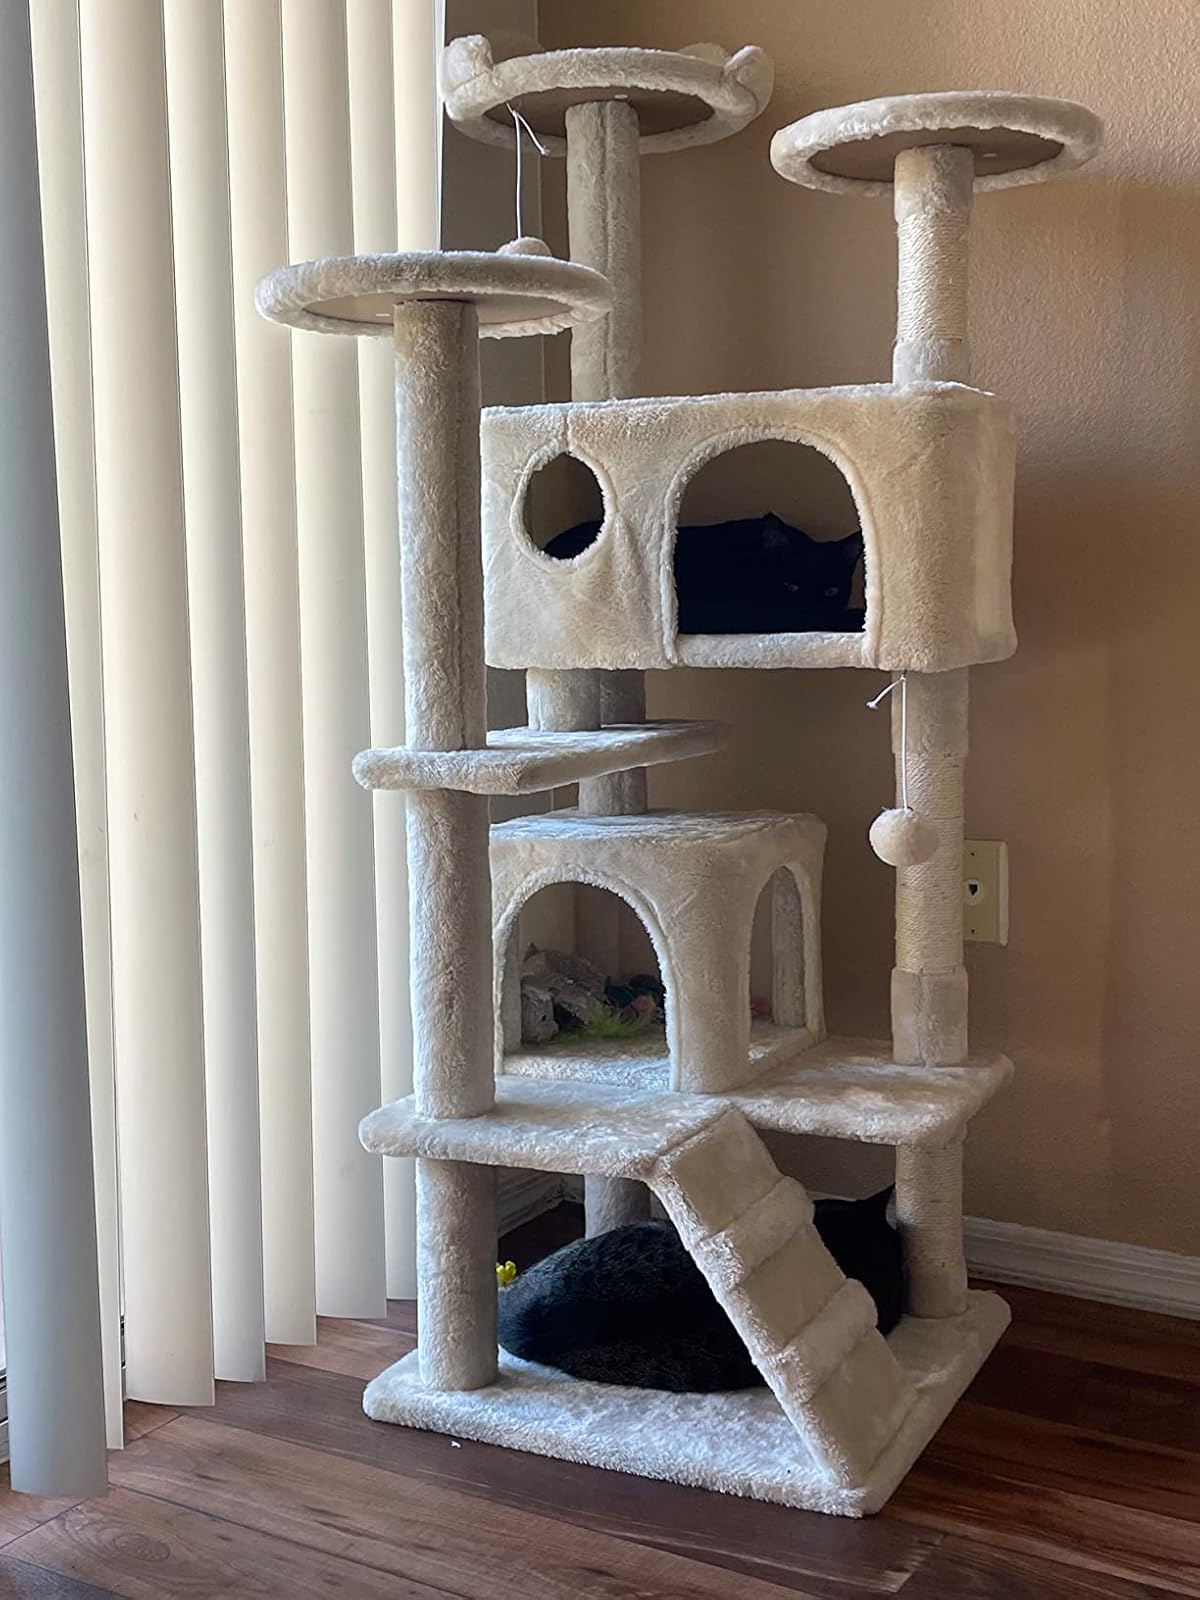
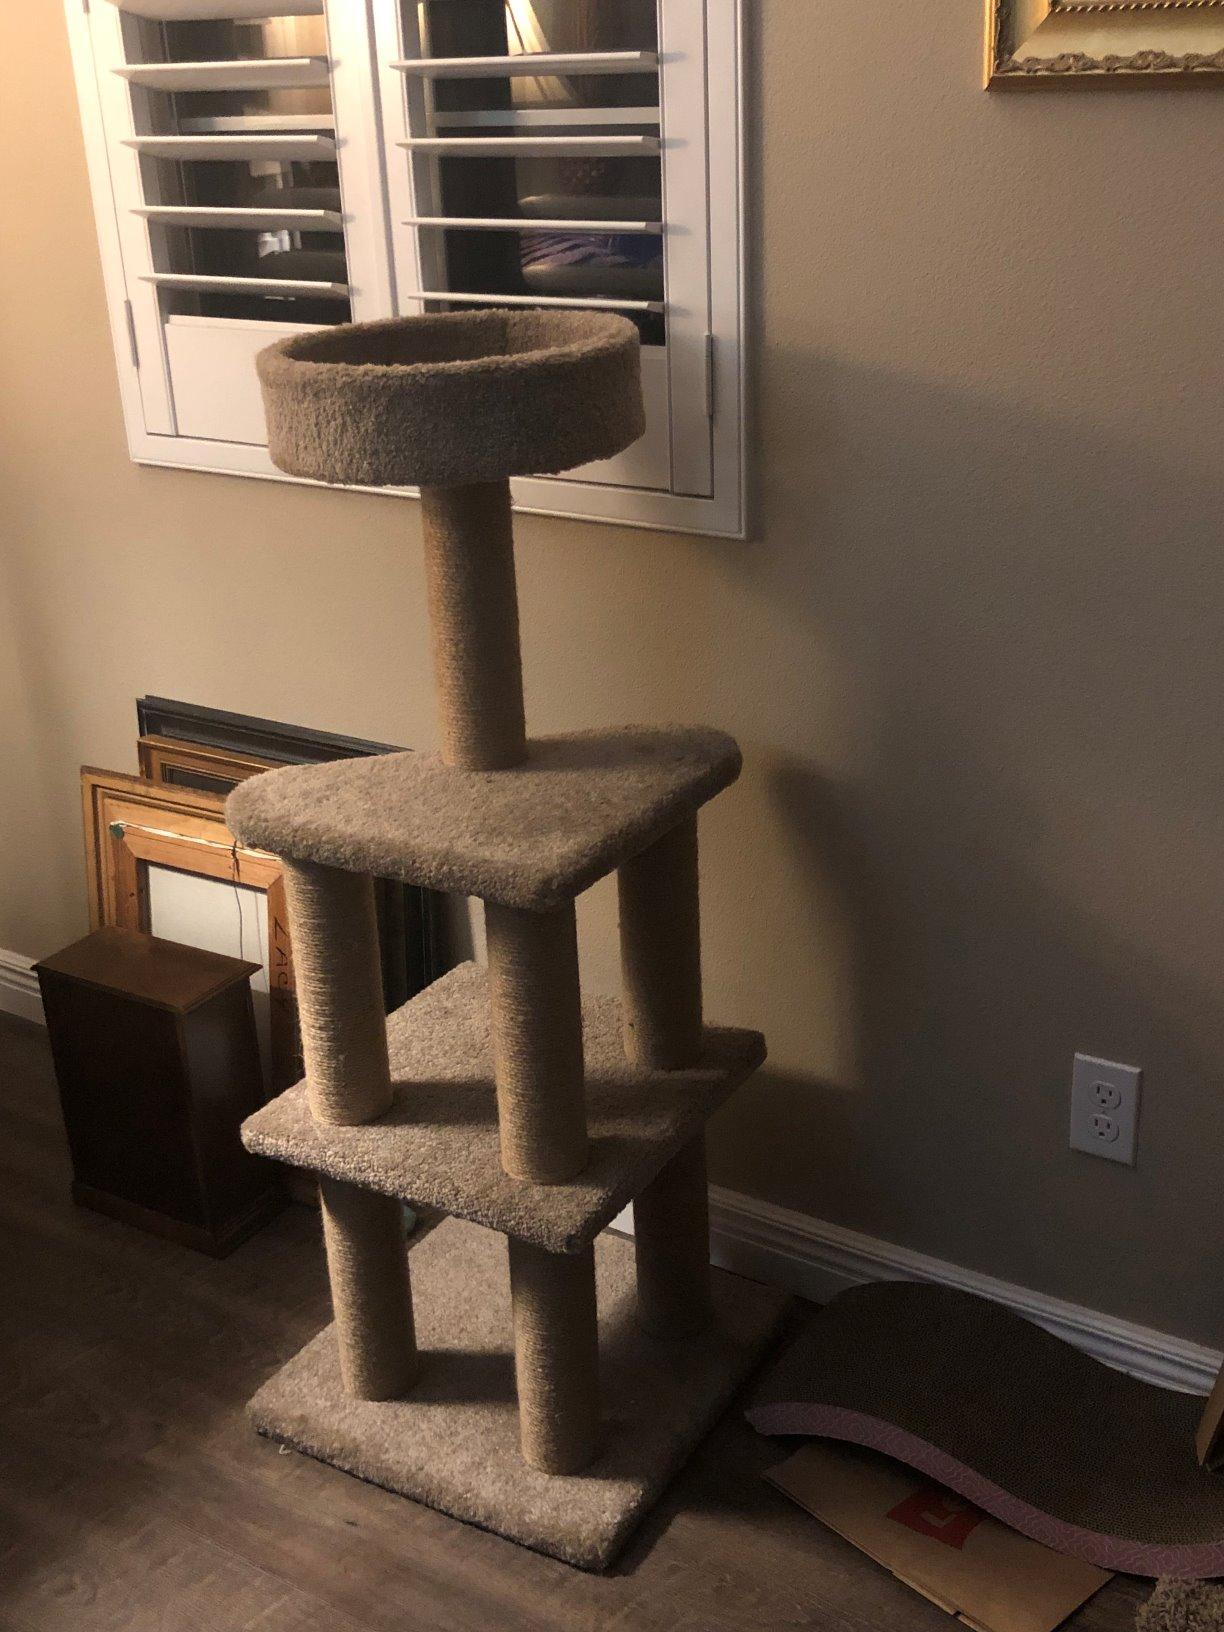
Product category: items_cat tree
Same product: no